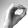
ASL letter: O